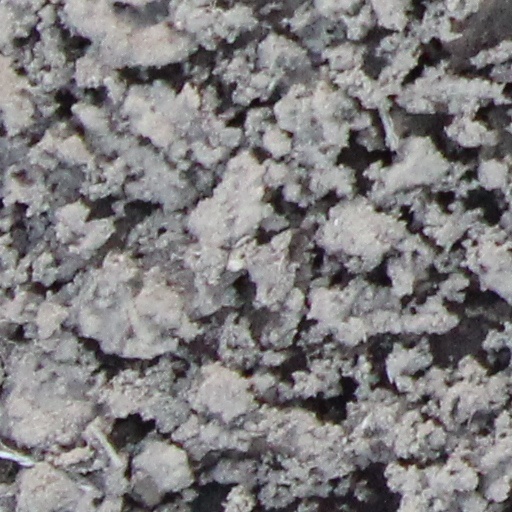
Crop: wheat